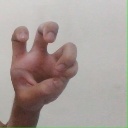
अक्षर: छ